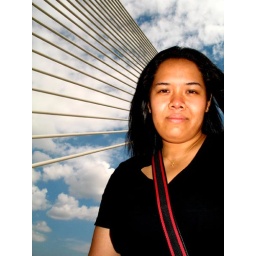
Syiqin against the bridge and blue sky